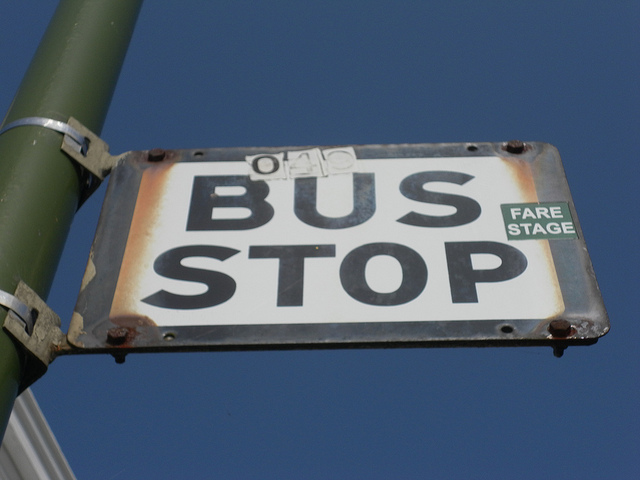
A sign mounted to a pole that reads bus stop.

A bus stop sign attached to a pole.

A bus stop sign with a couple of stickers on it.

A weathered bus stop sign on a pole.

A older sign for people to stand to catch the bus .